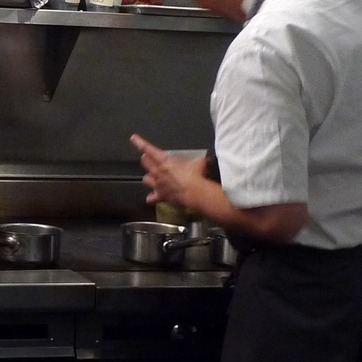
Material: skin